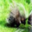
Label: porcupine